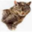
Label: cat